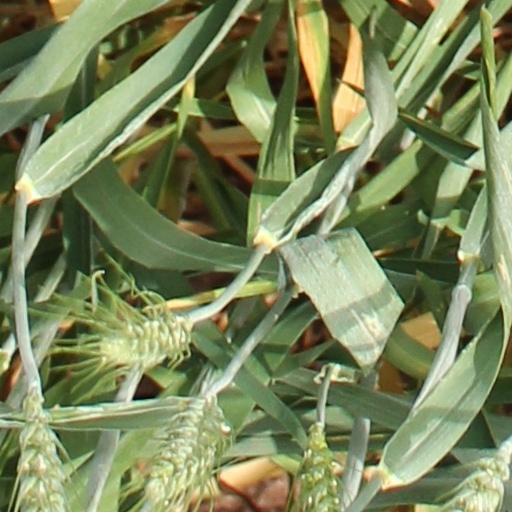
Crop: wheat